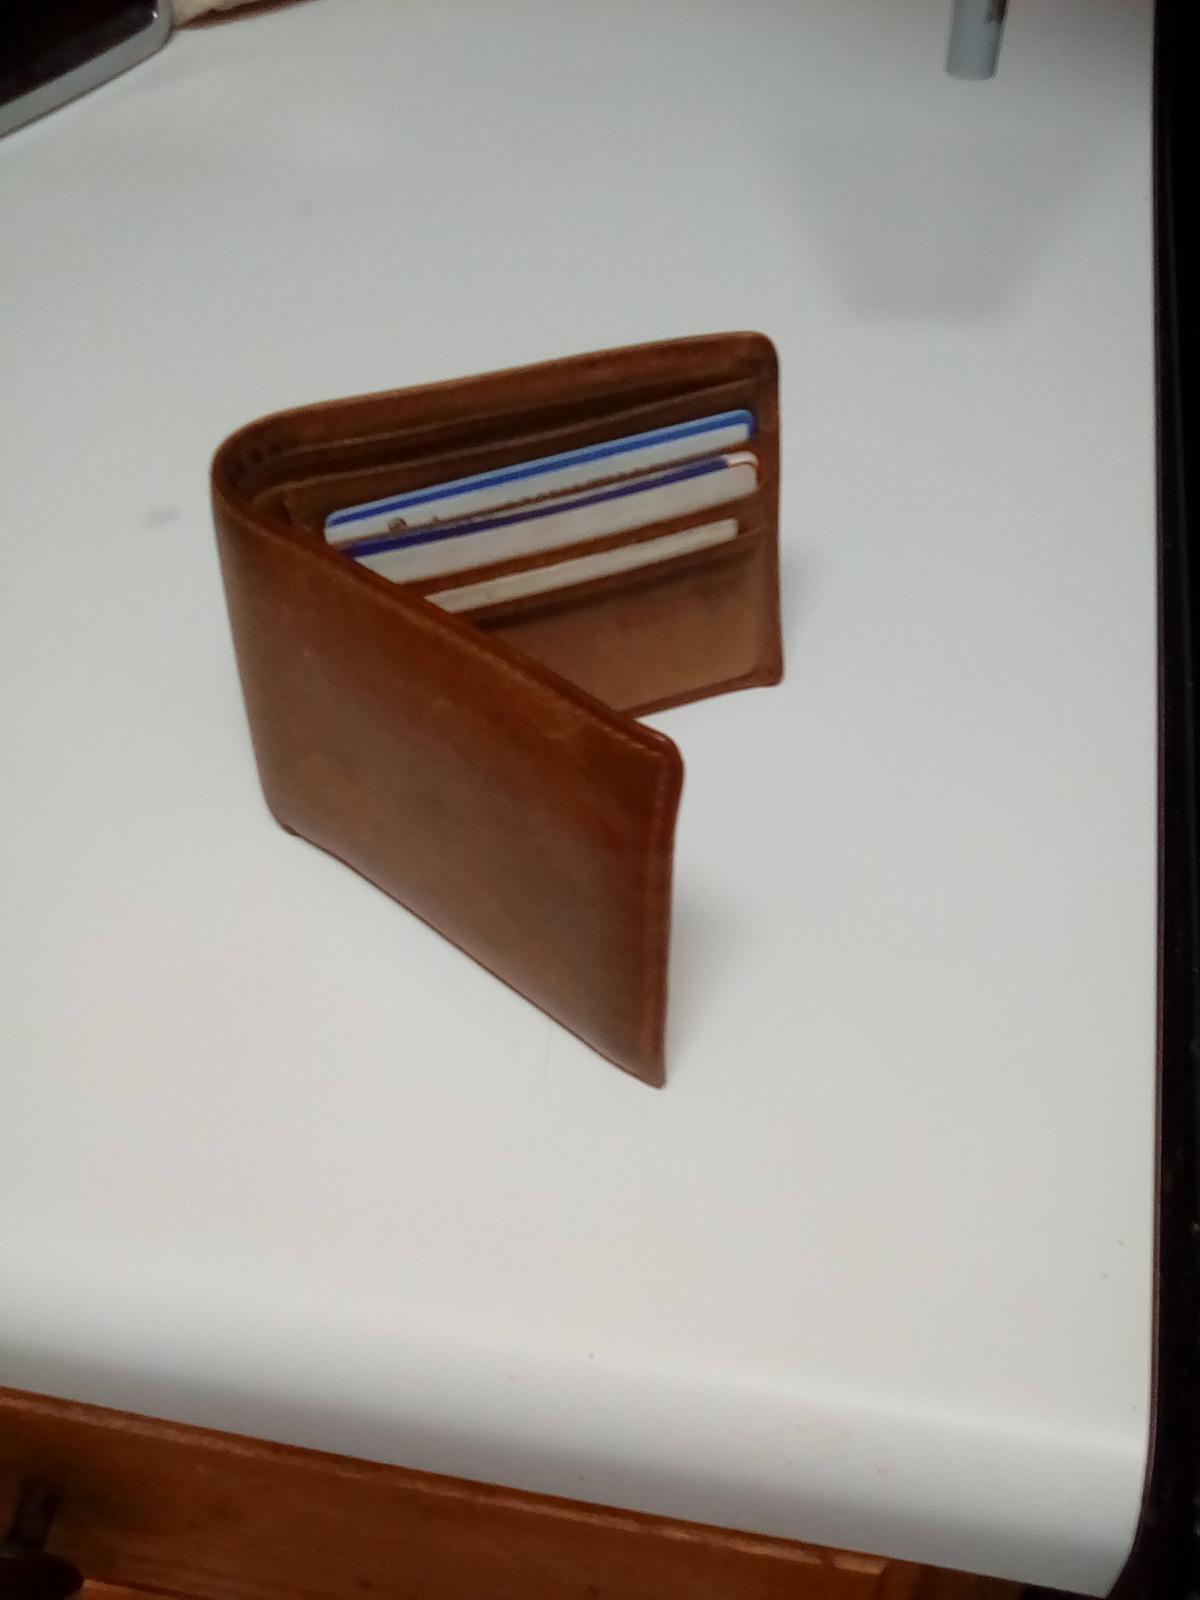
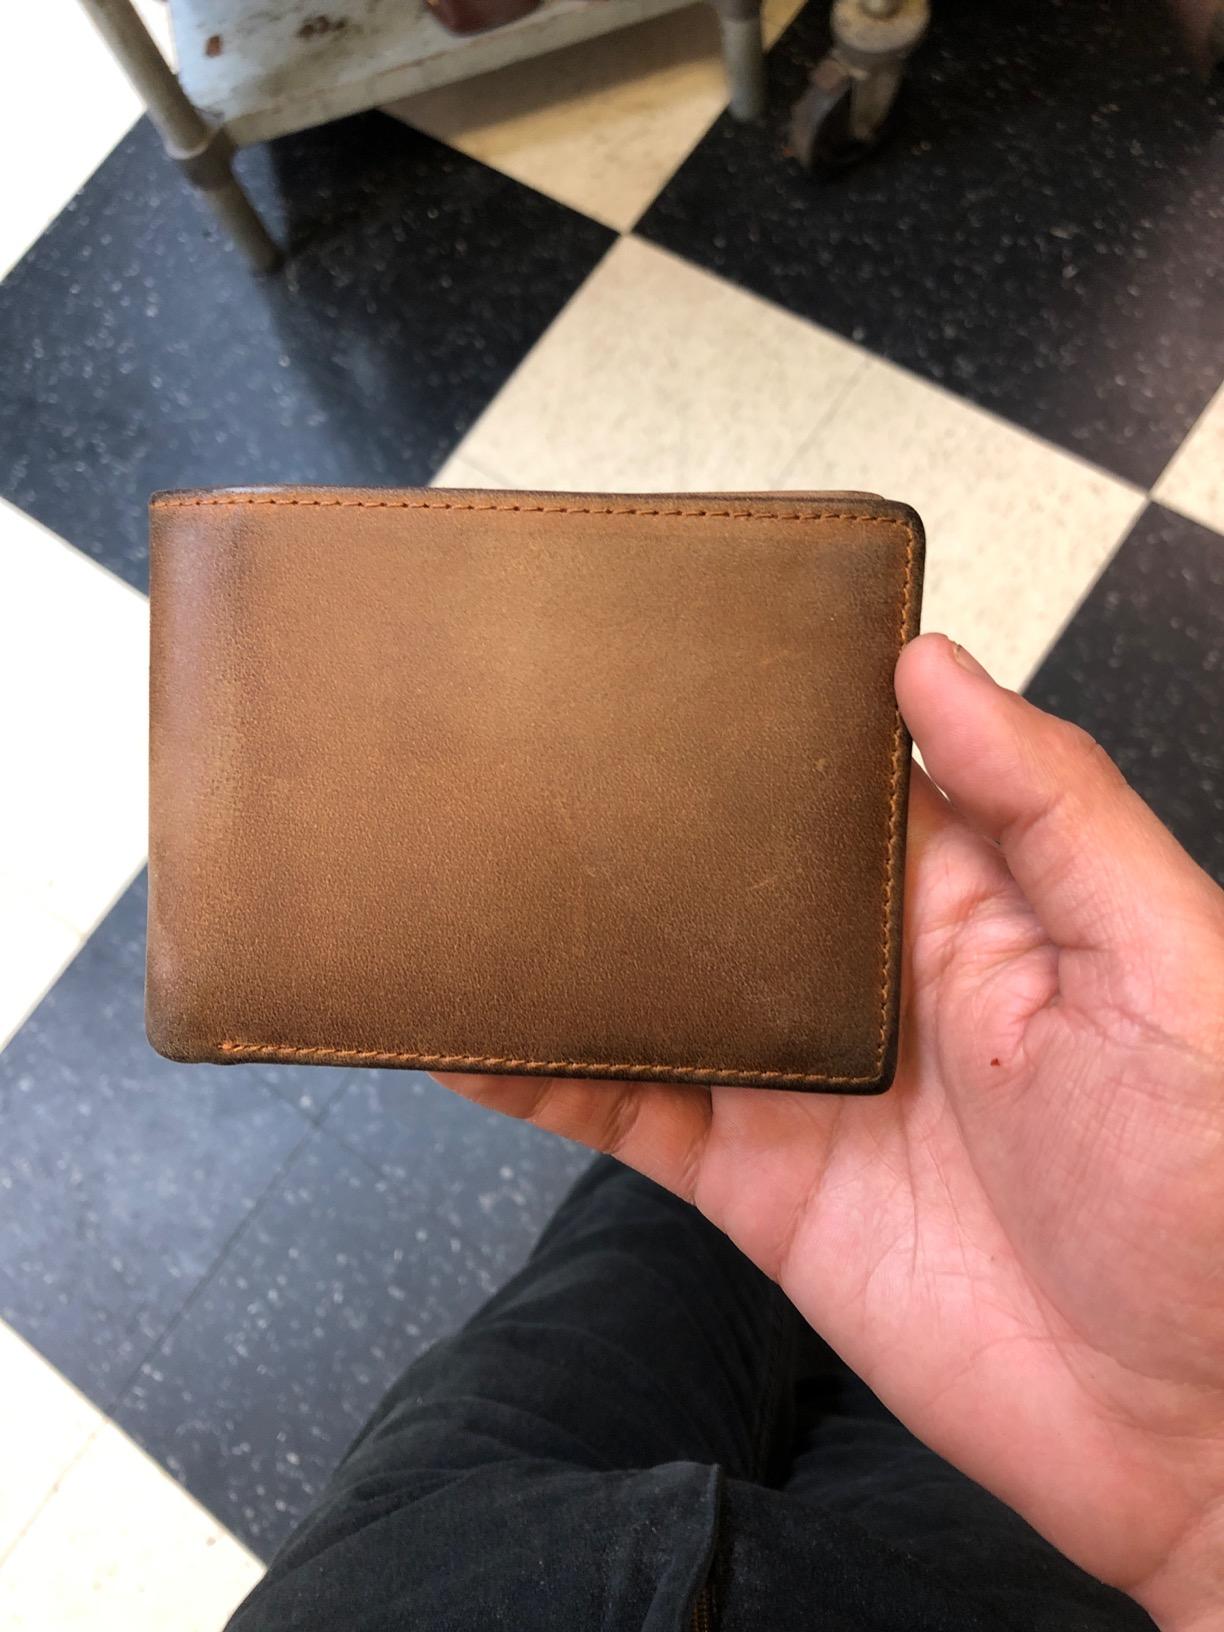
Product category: accessories_wallet
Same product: yes